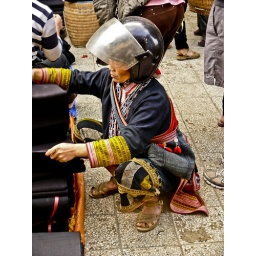
Woman of the black Hmong hill tribe in Sapa.